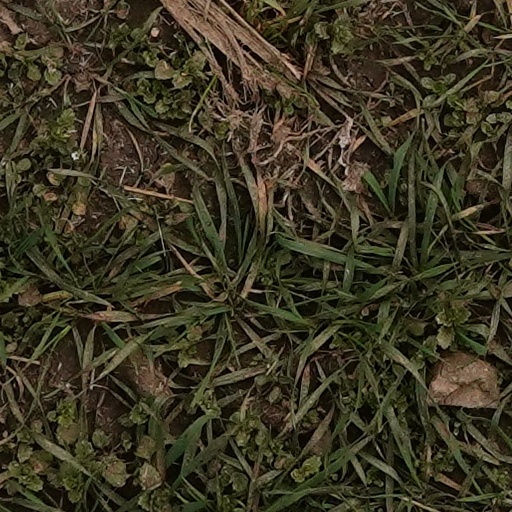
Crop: wheat